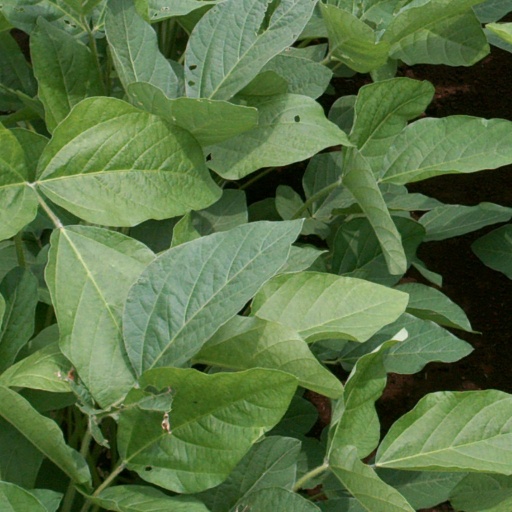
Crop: soybean